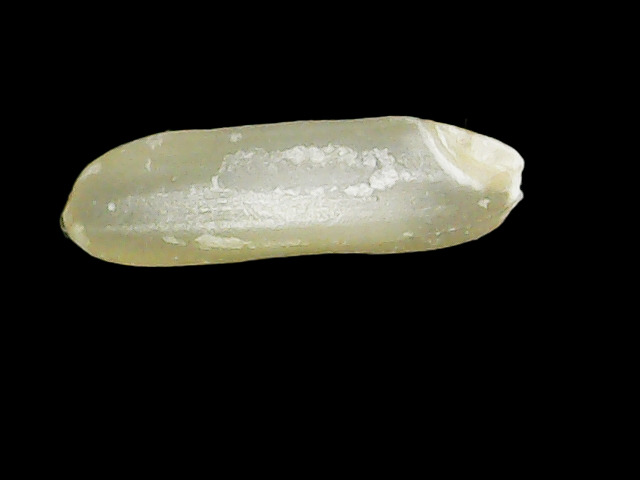
Rice variety: Binadhan24